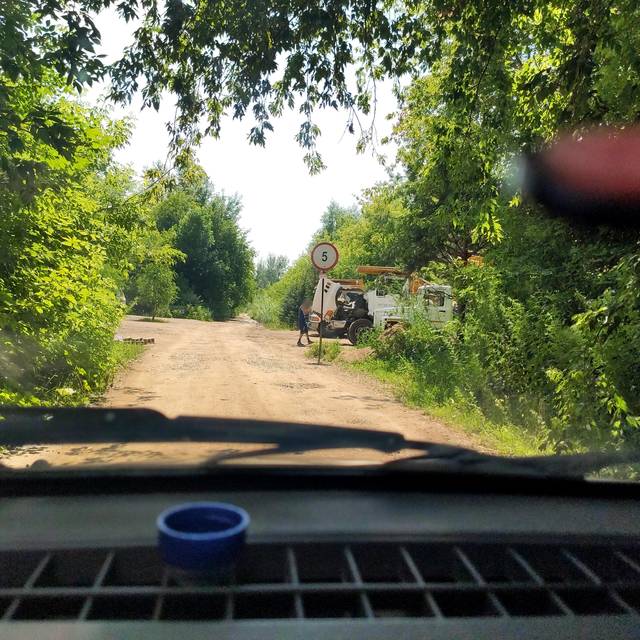
Region: Russia
Coordinates: 54.684, 55.954